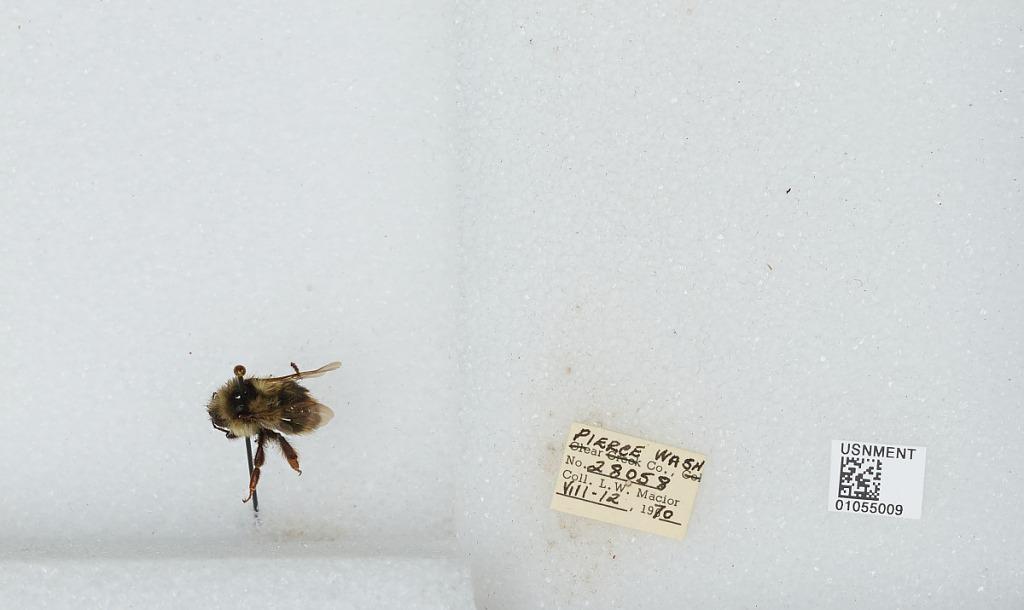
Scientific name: Bombus bifarius nearcticus
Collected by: L. Macior
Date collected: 1970-8-12
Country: United States
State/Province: Washington
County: Pierce
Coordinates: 47.05, -122.12